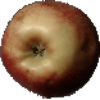
Label: red_apple